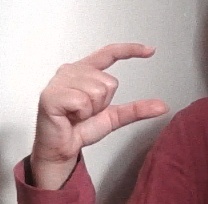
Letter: dal